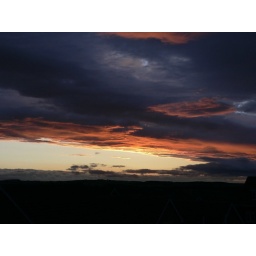
Taken out of the velux window in the roof of the house.